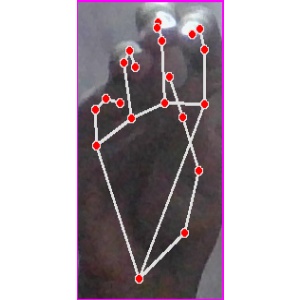
अक्षर: ङ